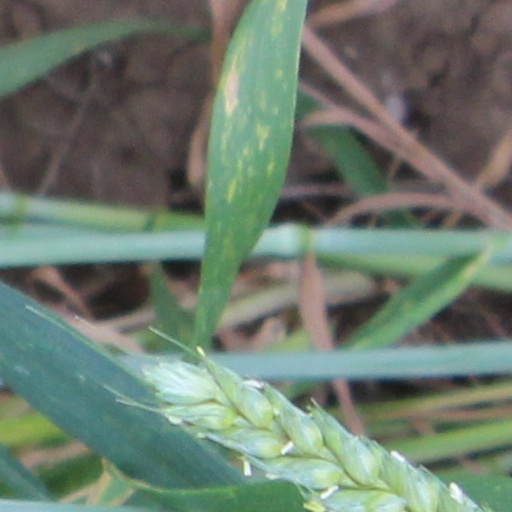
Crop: wheat